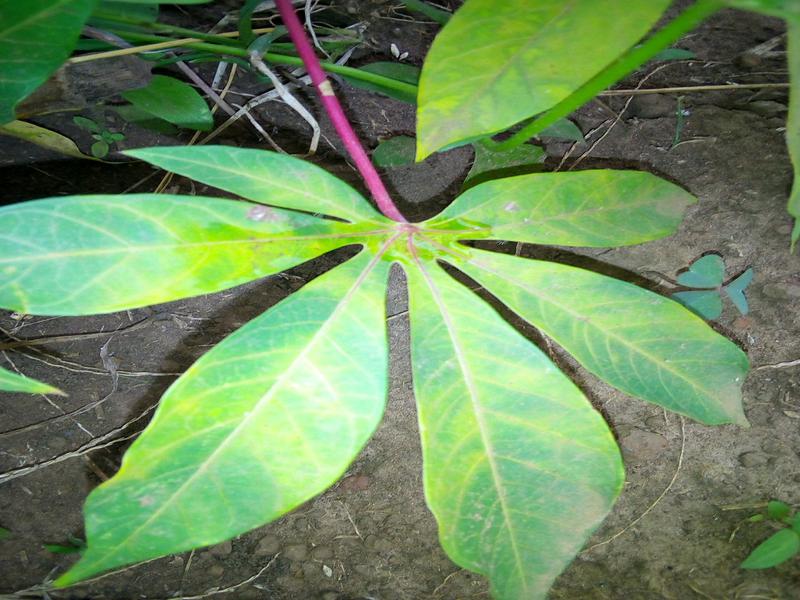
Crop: cassava
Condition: brown_streak_disease